Ted Tinling

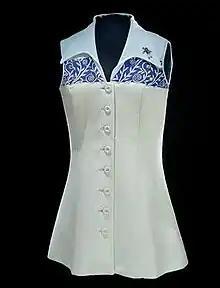
A Tinling dress for Billie Jean King (1973)

Tinling designed a wedding dress for the British two-time Wimbledon singles champion, Dorothy Round on the occasion of her marriage in 1937.